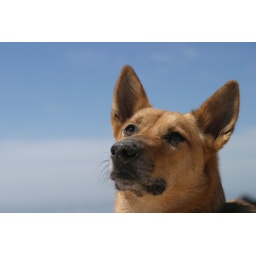
Leia at her favorite dog beach in Muskegon